Daniel Demarest House

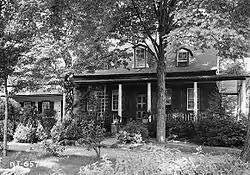
HABS image from 1940

The Daniel Demarest House is located at 404 Washington Avenue in the borough of Dumont in Bergen County, New Jersey, United States. The historic stone house was built in 1724, according to an inscribed datestone. It was documented as being owned by Daniel Demarest in the Historic American Buildings Survey (HABS) of 1940. The house was added to the National Register of Historic Places on January 9, 1983, for its significance in architecture. It was listed as part of the Early Stone Houses of Bergen County Multiple Property Submission (MPS).